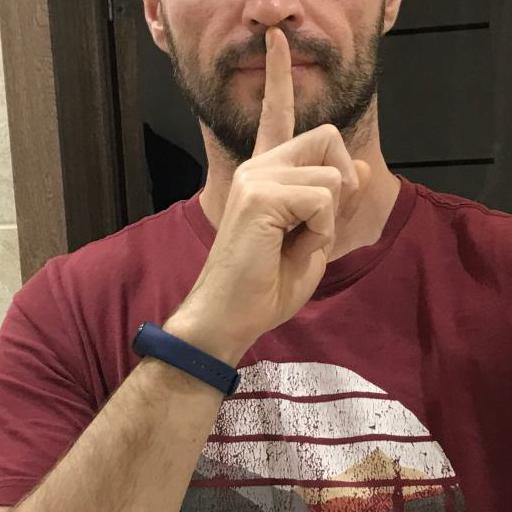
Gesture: mute